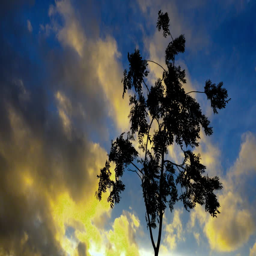
time lapse of a tree with clouds in background at sunset